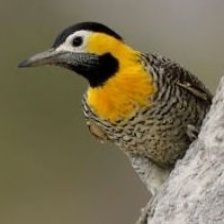
Species: CAMPO FLICKER
Scientific name: COLAPTES CAMPESTRIS